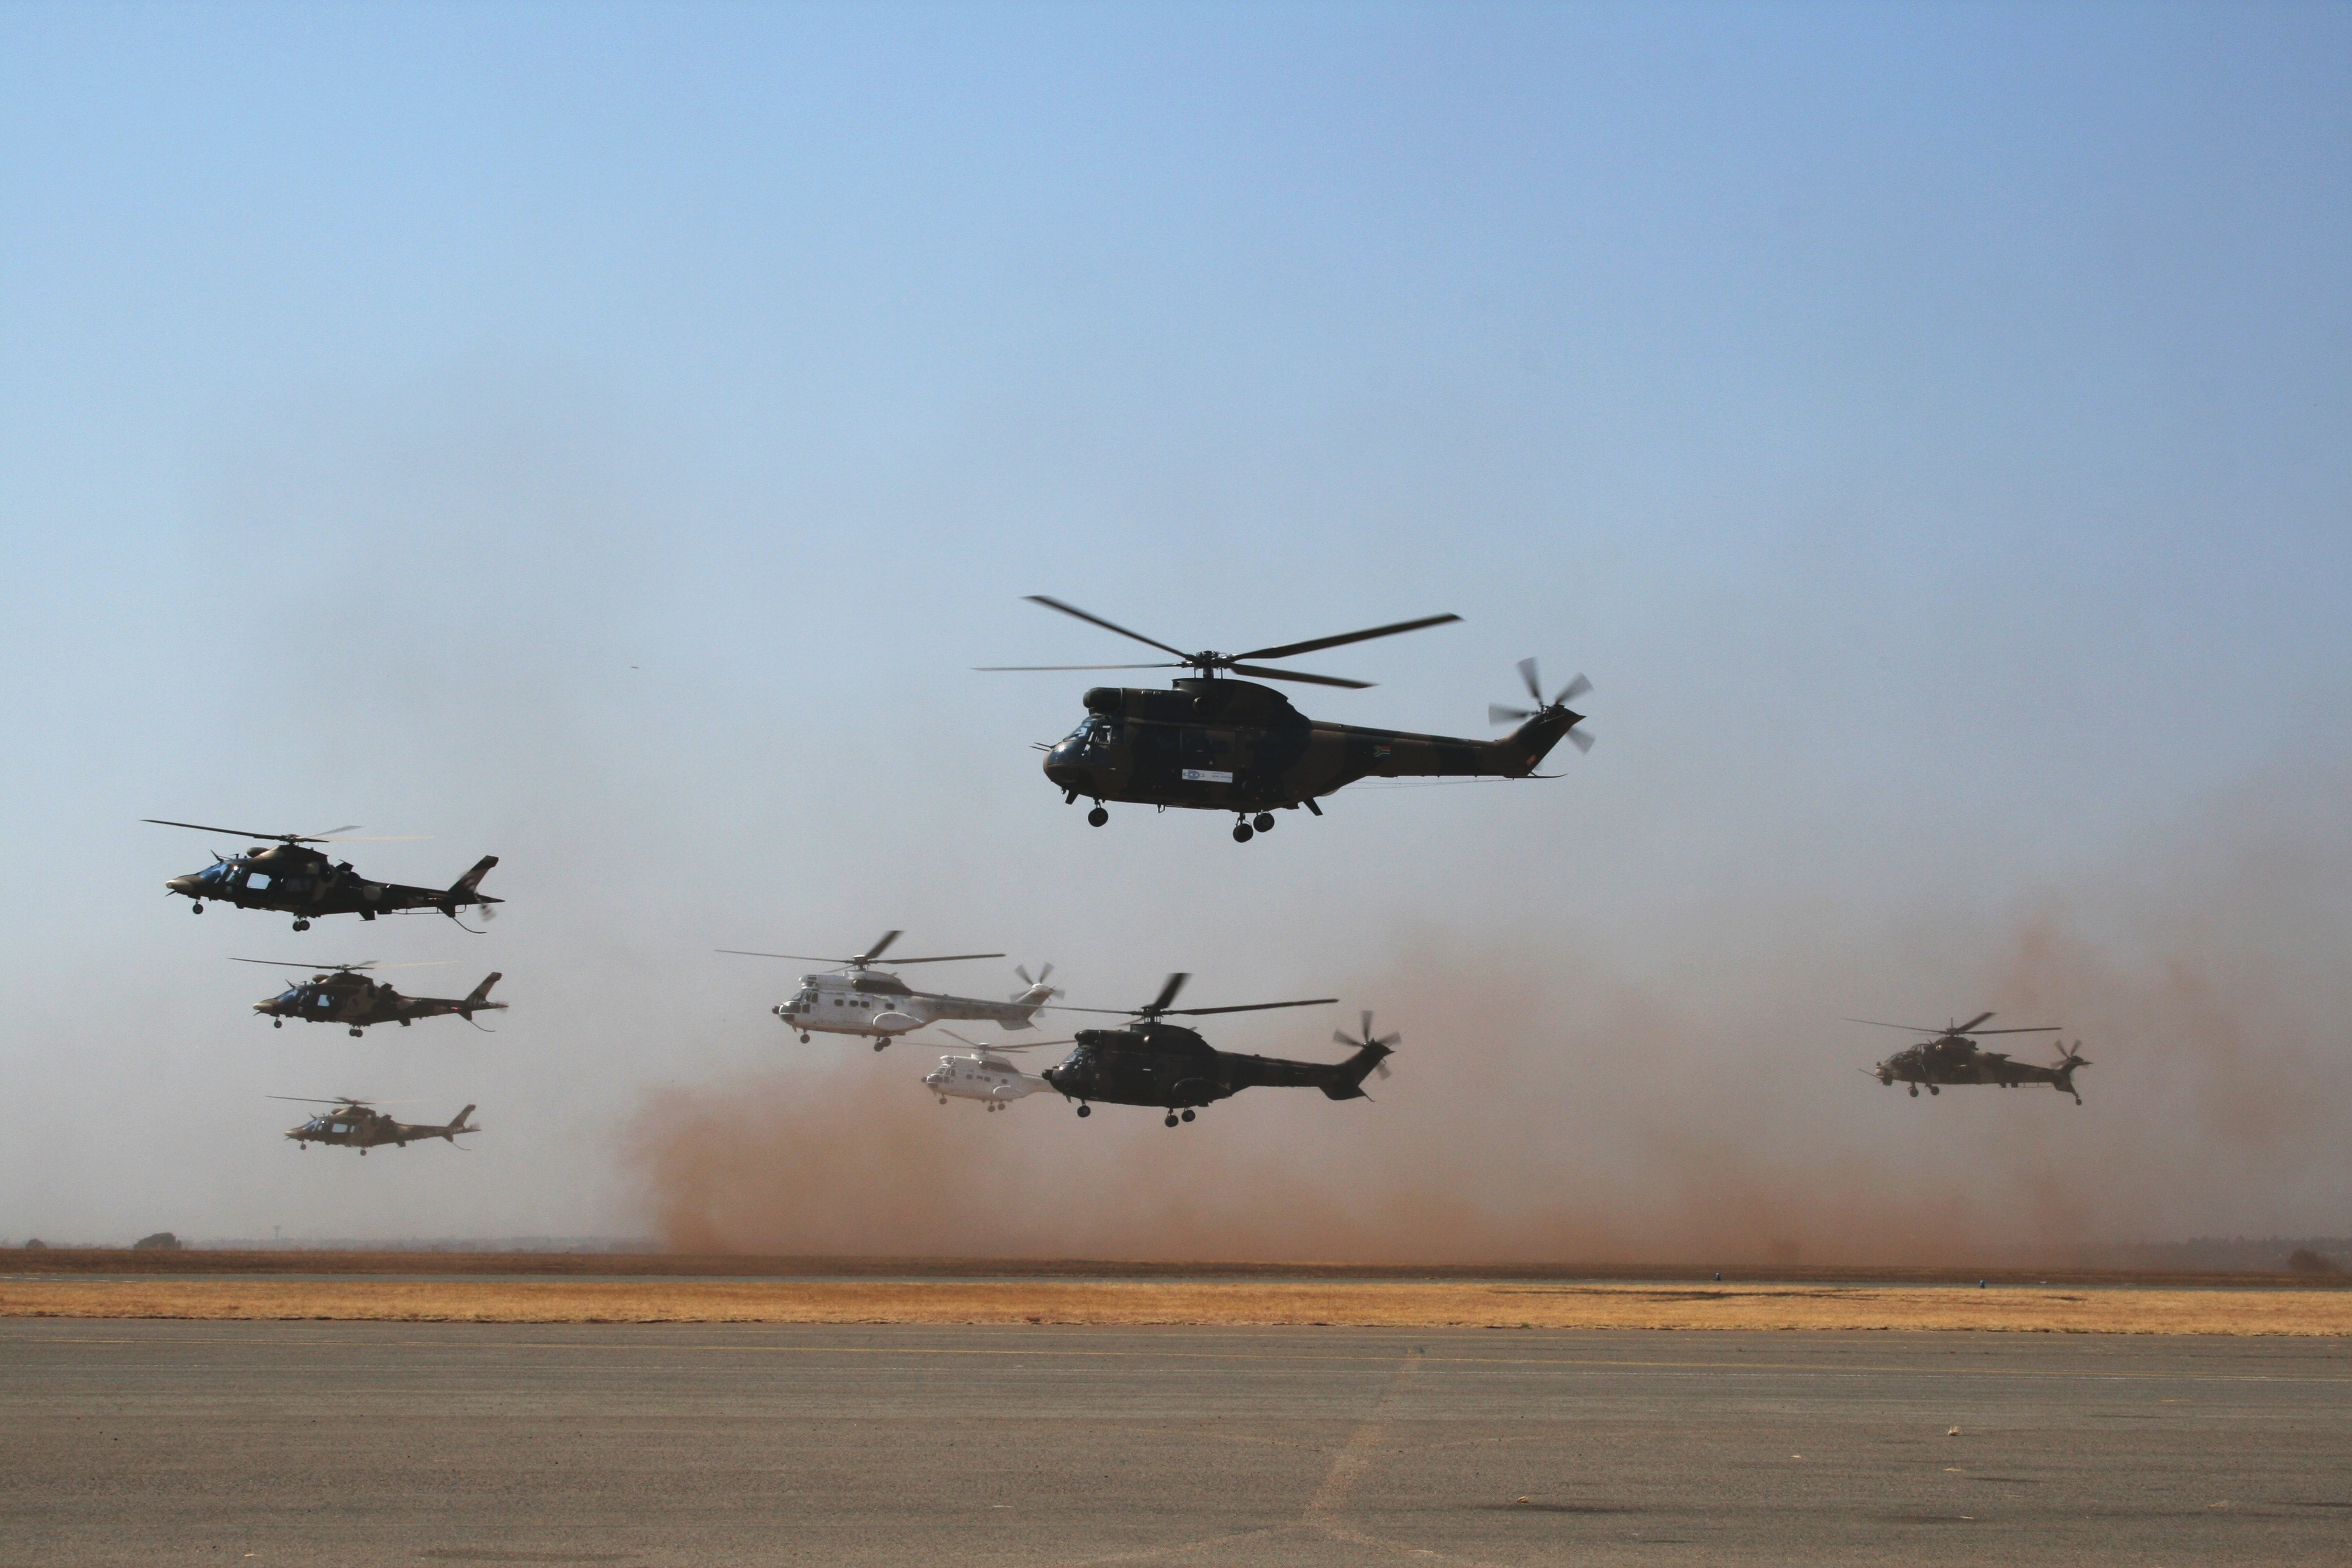
flying, tarmac, aircraft, military, vehicle, aviation, flight, dust, helicopter, blue sky, rotors, helicopters, takeoff, rotorcraft, air show, air force, day time, atmosphere of earth, military helicopter, air force museum, helicopter competition, dry grass strip